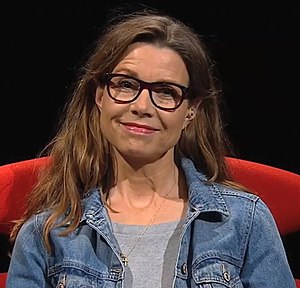
Pernille Weiss
Pernille Wiis Weiss er en dansk sygeplejerske, iværksætter og politiker, som er medlem af Europa-Parlamentet for Det Konservative Folkeparti.